Solingen

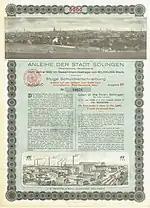
Bond of the City of Solingen, issued 1 July 1922

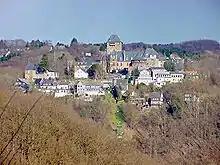
Burg Castle, Burg-on-Wupper

Early in the 20th century, Ohligs's chief manufactures were cutlery and hardware, and there were iron-foundries and flour mills. Other industries were brewing, dyeing, weaving and brick-making.